Headlam Hall

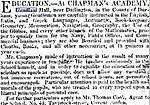
Advertisement for Chapman's Academy at Headlam Hall in 1809

Lawrence Brockett (1724-1768) went to Trinity College at the University of Cambridge in 1743 and was appointed the Professor of Modern History in 1762. He did not marry but had an illegitimate son William Neville Brockett (1761-1840). In his Will he recognised this child who was then only seven and left Headlam Hall to him.